Juan Gabriel

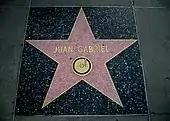
Juan Gabriel's star on the Hollywood Walk of Fame

His work as an arranger, producer and songwriter throughout the subsequent decades brought him into contact with the leading Latin artists of the day, including Rocío Dúrcal and Isabel Pantoja. In addition to recording numerous hits on his own, Juan Gabriel has produced albums for Dúrcal, Lucha Villa, Lola Beltrán and Paul Anka. In 1984, he released "Recuerdos, Vol. II" which one source says is the best-selling album of all time in Mexico, selling over eight million copies. In 1990 Juan Gabriel became the first non-classical act to perform at the Palacio de Bellas Artes. The proceeds from the three sold-out concerts were given to the National Symphony Orchestra. On 31 July 2000, a telenovela titled "Abrázame Muy Fuerte" began broadcasting in Mexico. Salvador Mejía, the producer, choose to use the song of the same name as its main theme. "Abrázame Muy Fuerte" ended 2001 as the most successful Latin single of the year. For the song, Juan Gabriel won two Billboard Latin Music Awards in 2002 for Hot Latin Track of the Year and Latin Pop Airplay Track of the Year; and also received the Songwriter of the Year award. The song ranked seventh at the Hot Latin Songs 25th Anniversary chart. "Abrázame Muy Fuerte" also was awarded for Pop Song of the Year at the 2002 Lo Nuestro Awards. At the time of his death, Juan Gabriel was touring the United States and was scheduled to perform at a concert in El Paso, Texas, that same day. He also had four albums which reached number one on the Top Latin Albums from 2015 and 2016, including "Vestido de Etiqueta por Eduardo Magallanes", which reached number one a week before he died. He holds the record for most albums peaking at number one on the Top Latin Albums chart over a short time.